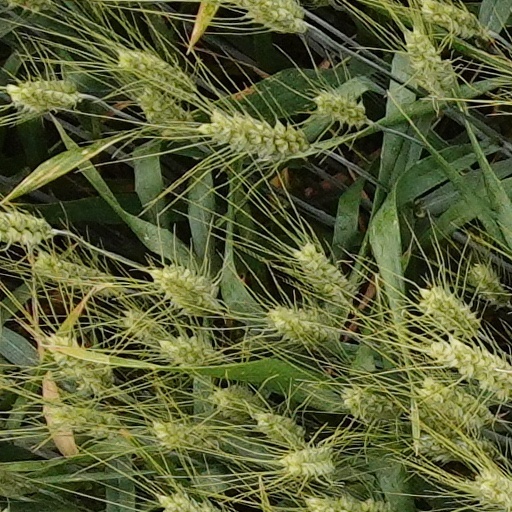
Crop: wheat